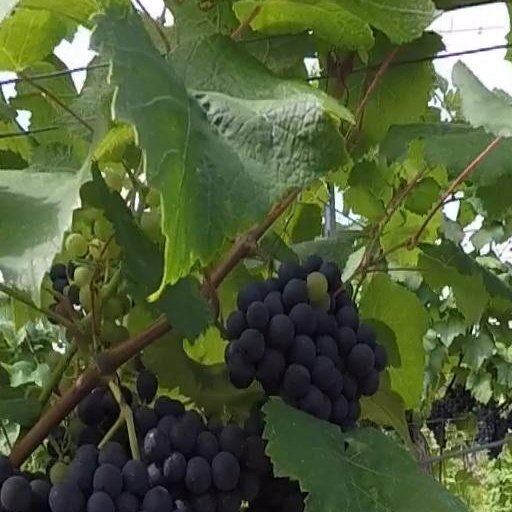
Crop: grape